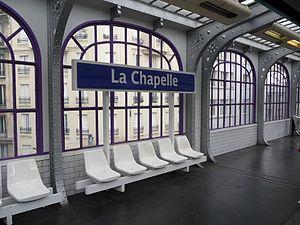
Joseph-André Motte (Français, 1925-2013): siège ""Motte"", RATP 1973, coque en tôle 10/20 emboutie sur rails métalliques, station de métro ""La Chapelle"", Paris, France."
Le style Andreu-Motte du métro de Paris est un type de décoration mis en œuvre dans une centaine de stations du réseau entre 1974 et 1984. Ce nouvel aménagement est dirigé par l'architecte Paul Andreu et le décorateur Joseph-André Motte et rompt avec le précédent style orangé dit « Mouton ». Ce nouveau style, appelé alors style Andreu-Motte est fondé sur le blanc et les carrelages biseautés classiques, mais avec la réintroduction de la couleur dans les stations au moyen de deux lignes colorées, constituées par les bandeaux d'éclairage et les sièges. Inconsciemment, les voyageurs mémorisent la couleur associée à leur station. Ils peuvent ainsi déterminer, à l'aide de l'ambiance de la station et sans regarder la pancarte, le nom de la station.
Joseph-André Motte, né à Saint-Bonnet-en-Champsaur le 6 janvier 1925, mort à Paris le 1ᵉʳ juin 2013, est un designer, décorateur, architecte d'intérieur français.